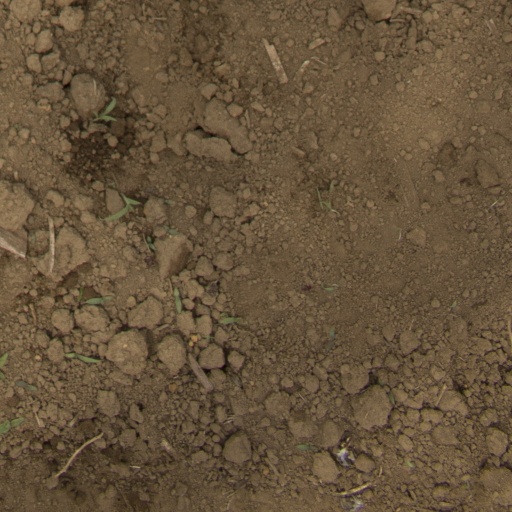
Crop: Jerusalem artichoke